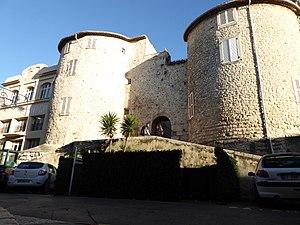
Voici par ordre alphabétique les principaux noms de rues, chemins, boulevards, avenues, places et quartiers de Antibes, commune des Alpes-Maritimes. L'article propose aussi des explications toponymiques.